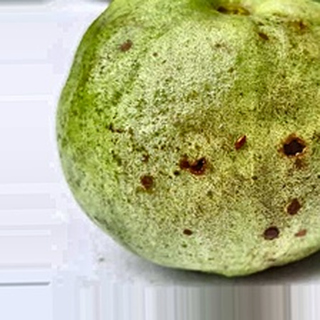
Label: guava_fruit_fly